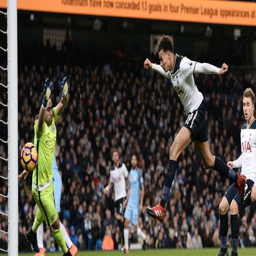
football player scored the visitors first goal of the game